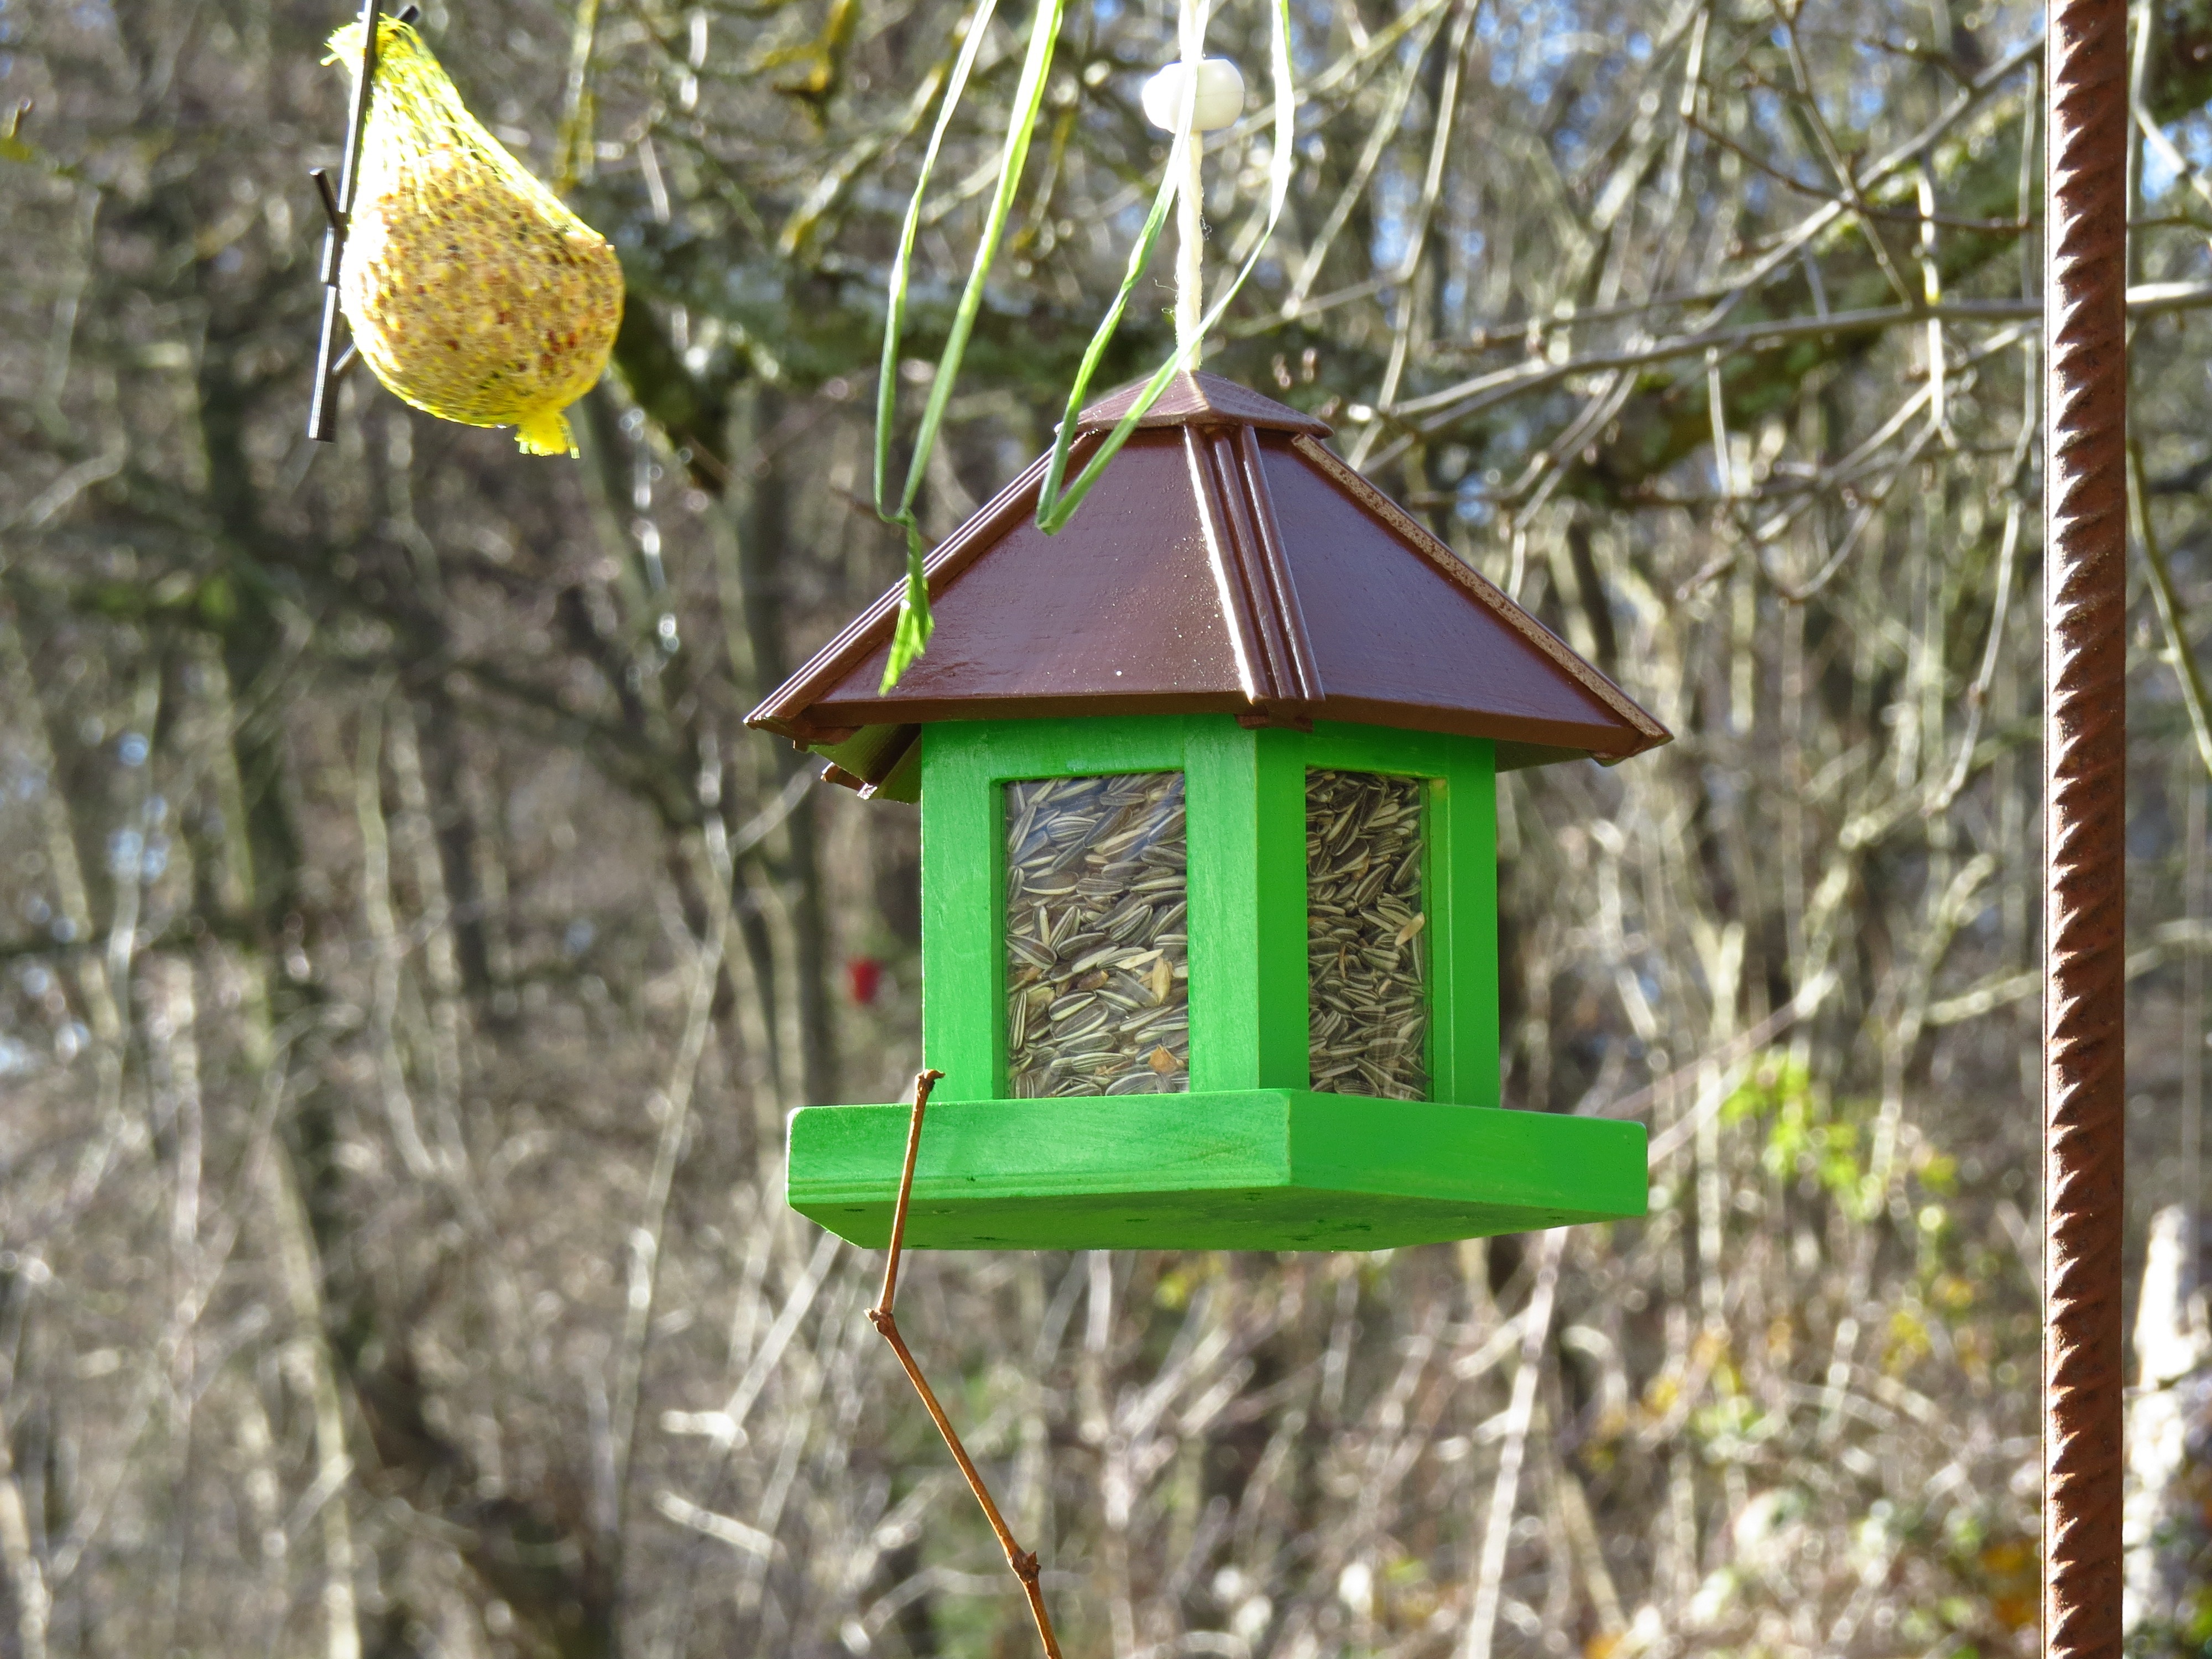
nature, winter, bird, wildlife, feed, green, lighting, fauna, bird seed, birds, tit, sunflower seeds, aviary, bird feeder, depend, fat balls